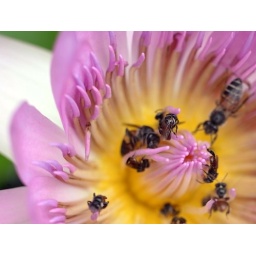
Lotus flower taken in golden palace